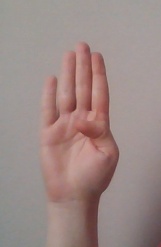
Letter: kaaf